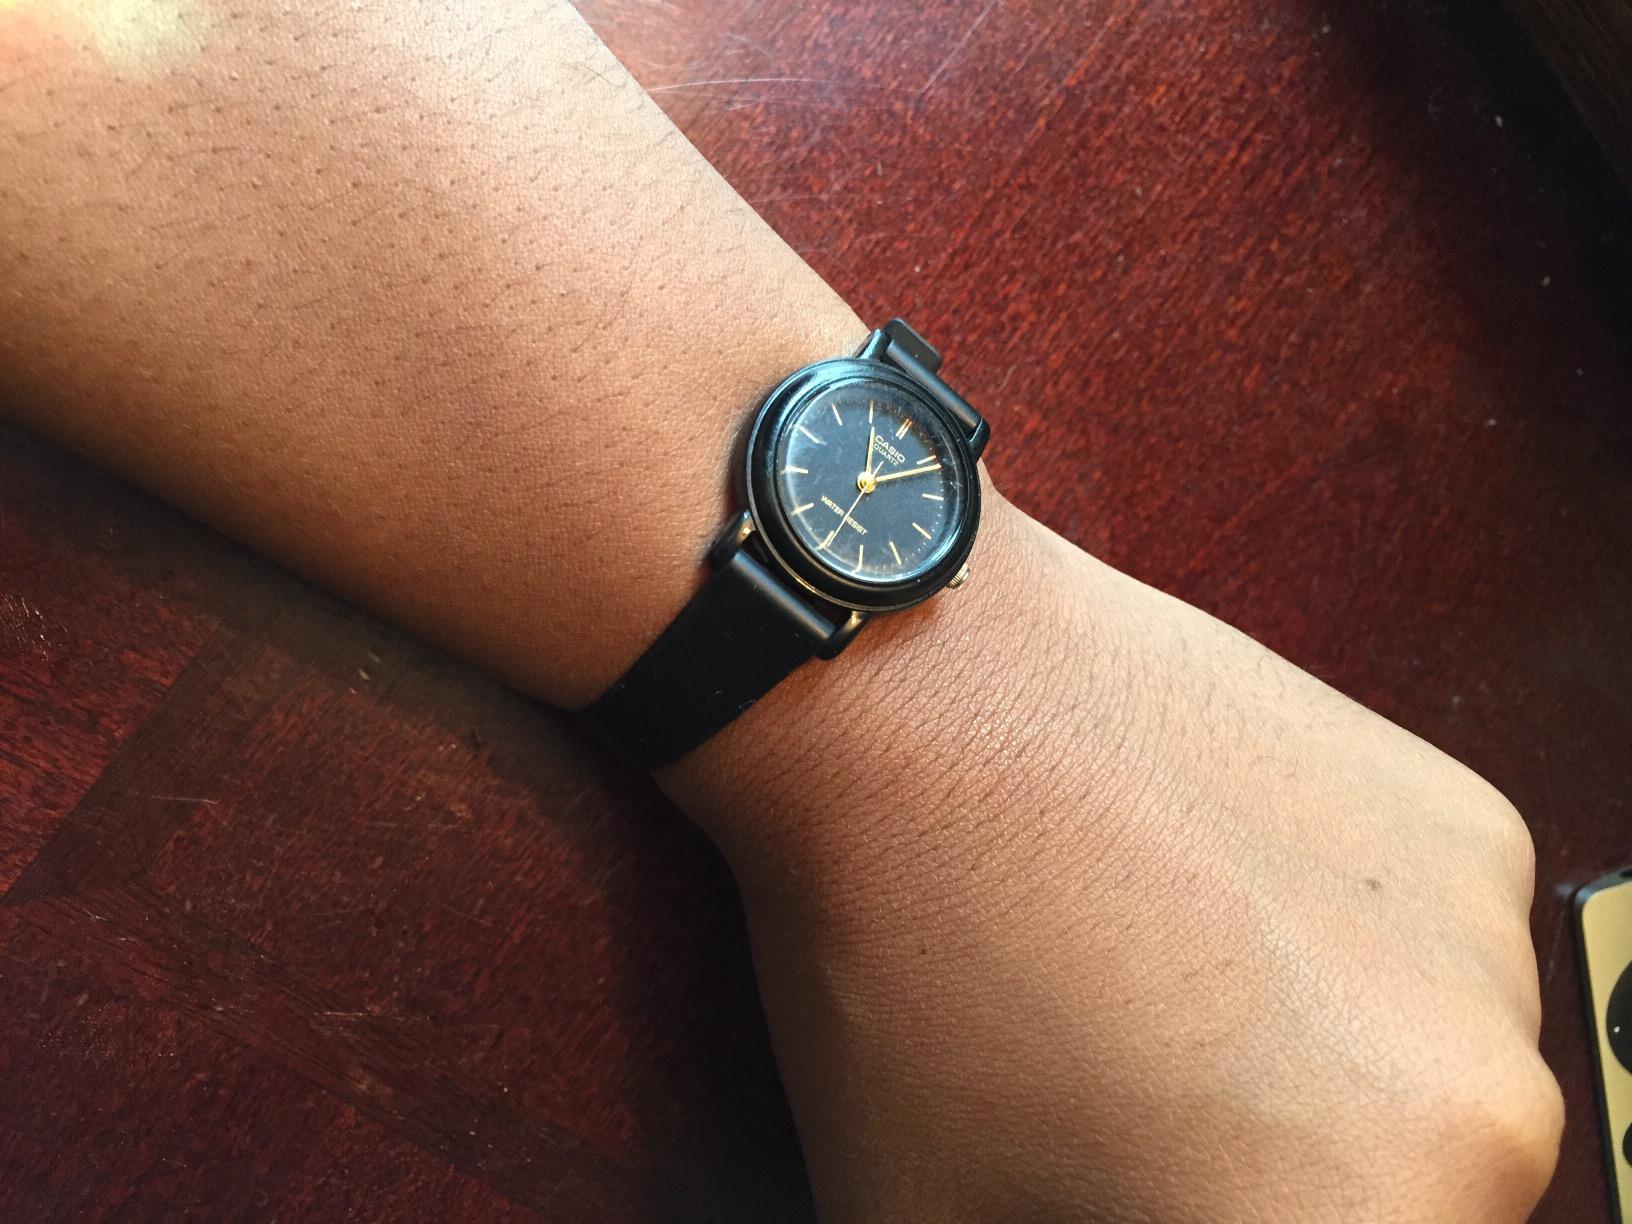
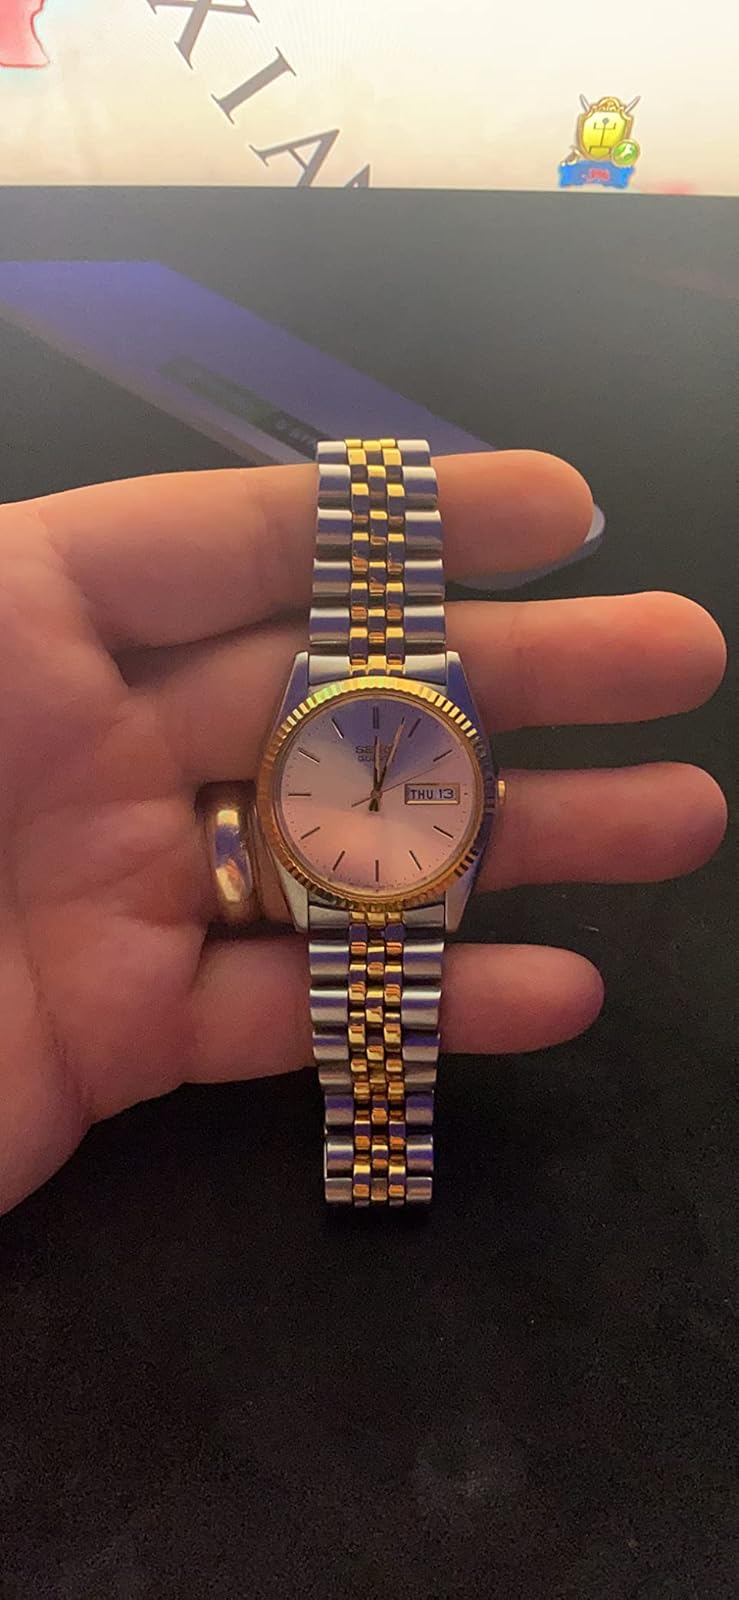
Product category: accessories_watch
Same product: no